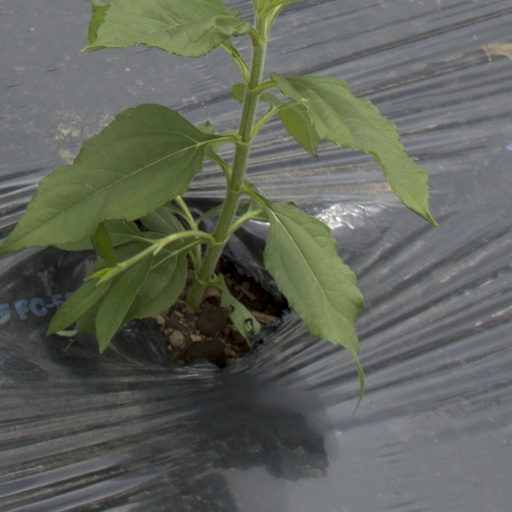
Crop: Jerusalem artichoke